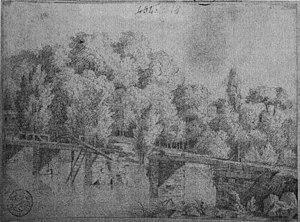
au clos-mortier, quartier Marnaval (?) prédécesseur du viaduc de Marnaval (?) sur un dessin de Pernot.
Marnaval est un quartier excentré de la ville de Saint-Dizier, comme Gigny, La Noue et le Clos Mortier. Elle possède une mairie annexe et une poste.